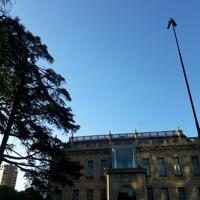
Weather: sun or clear